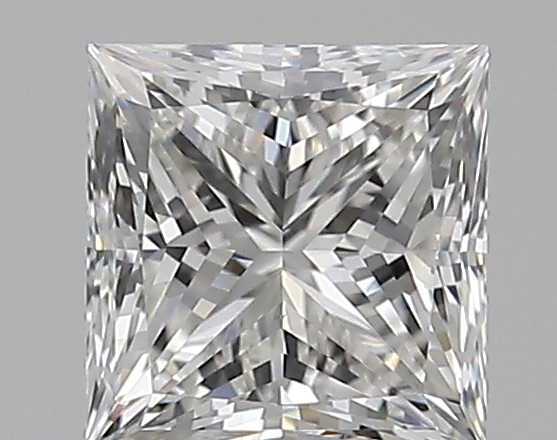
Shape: princess
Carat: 0.73
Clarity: VS1
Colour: G
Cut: EX
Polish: EX
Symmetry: EX
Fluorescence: N
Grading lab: GIA
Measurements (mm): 4.9 x 4.77 x 3.51